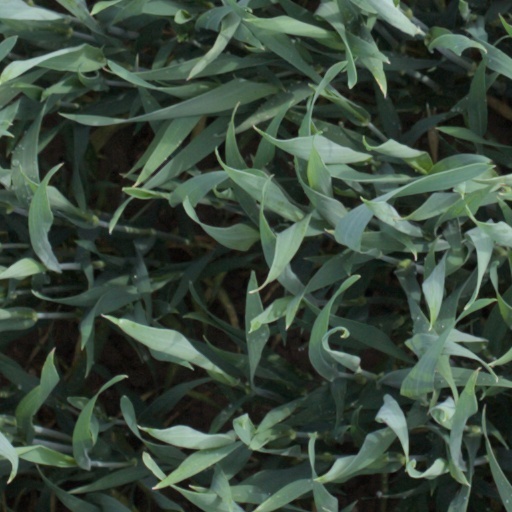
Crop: wheat